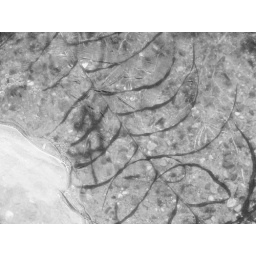
Plant frozen in lake water